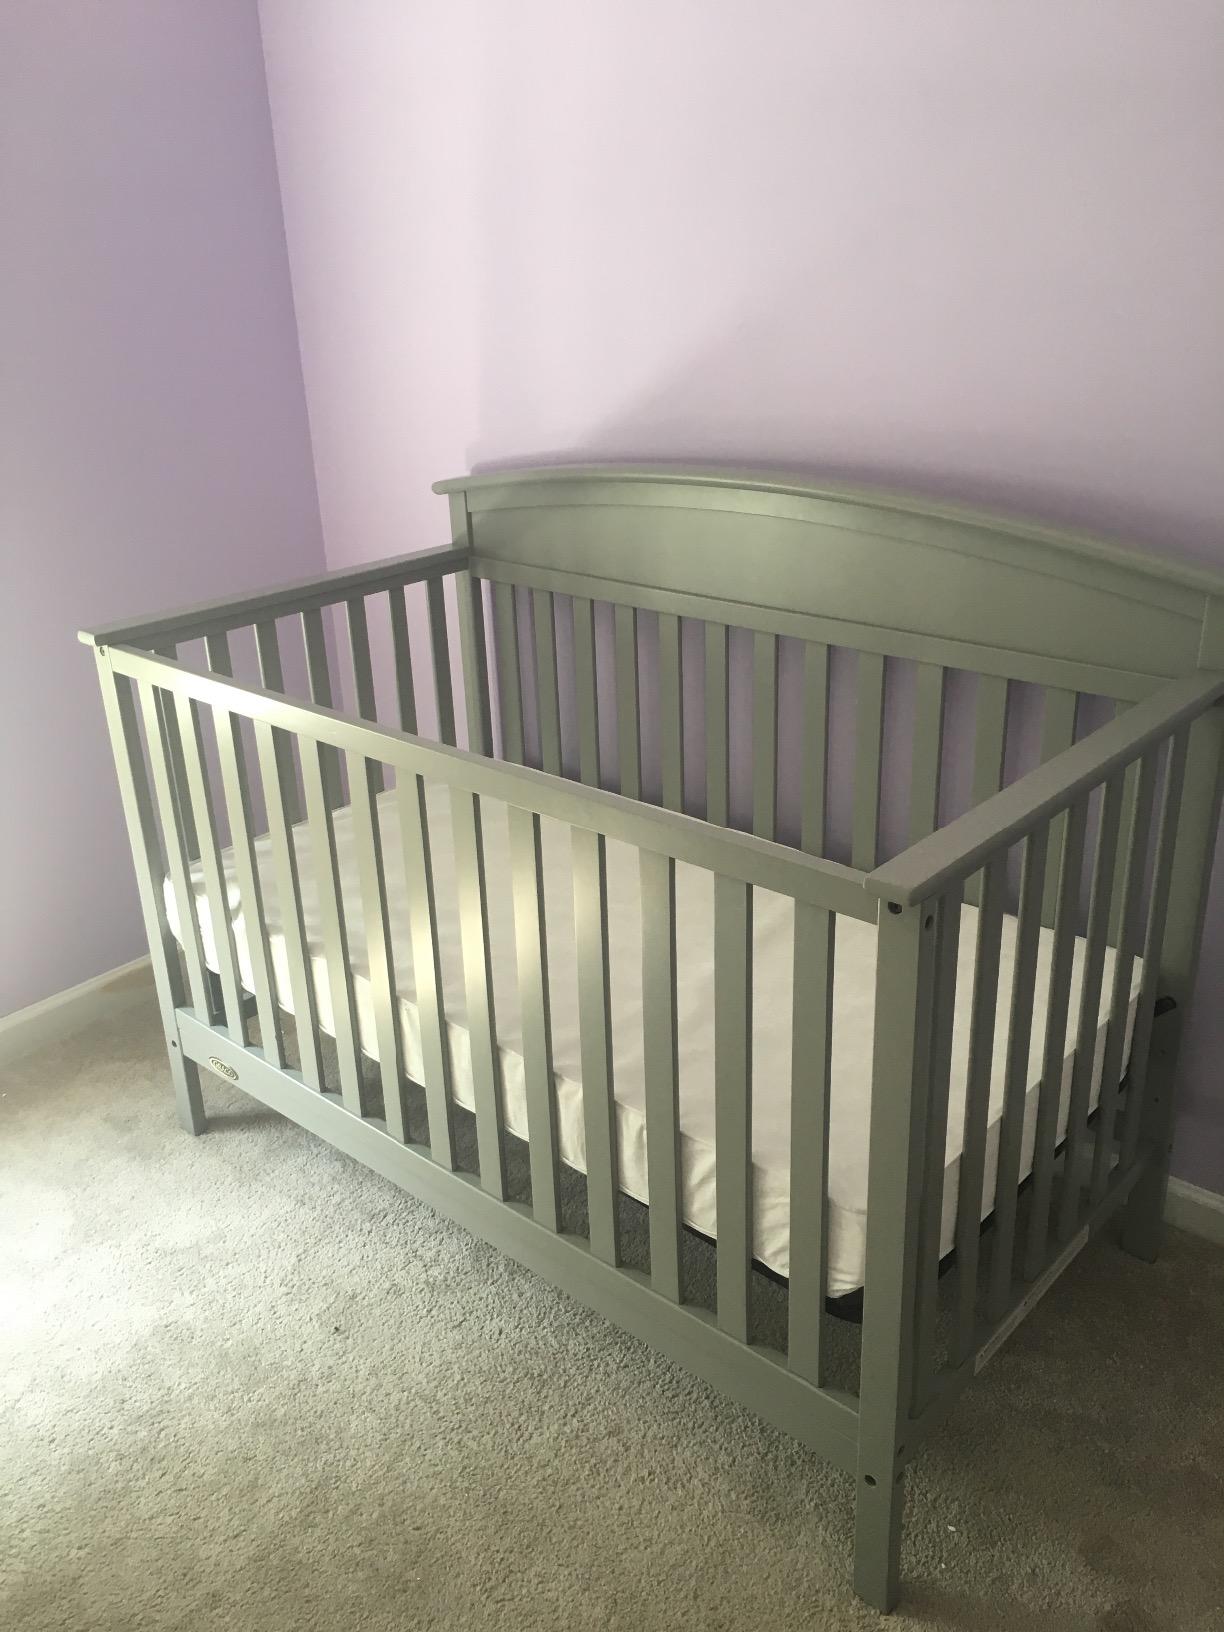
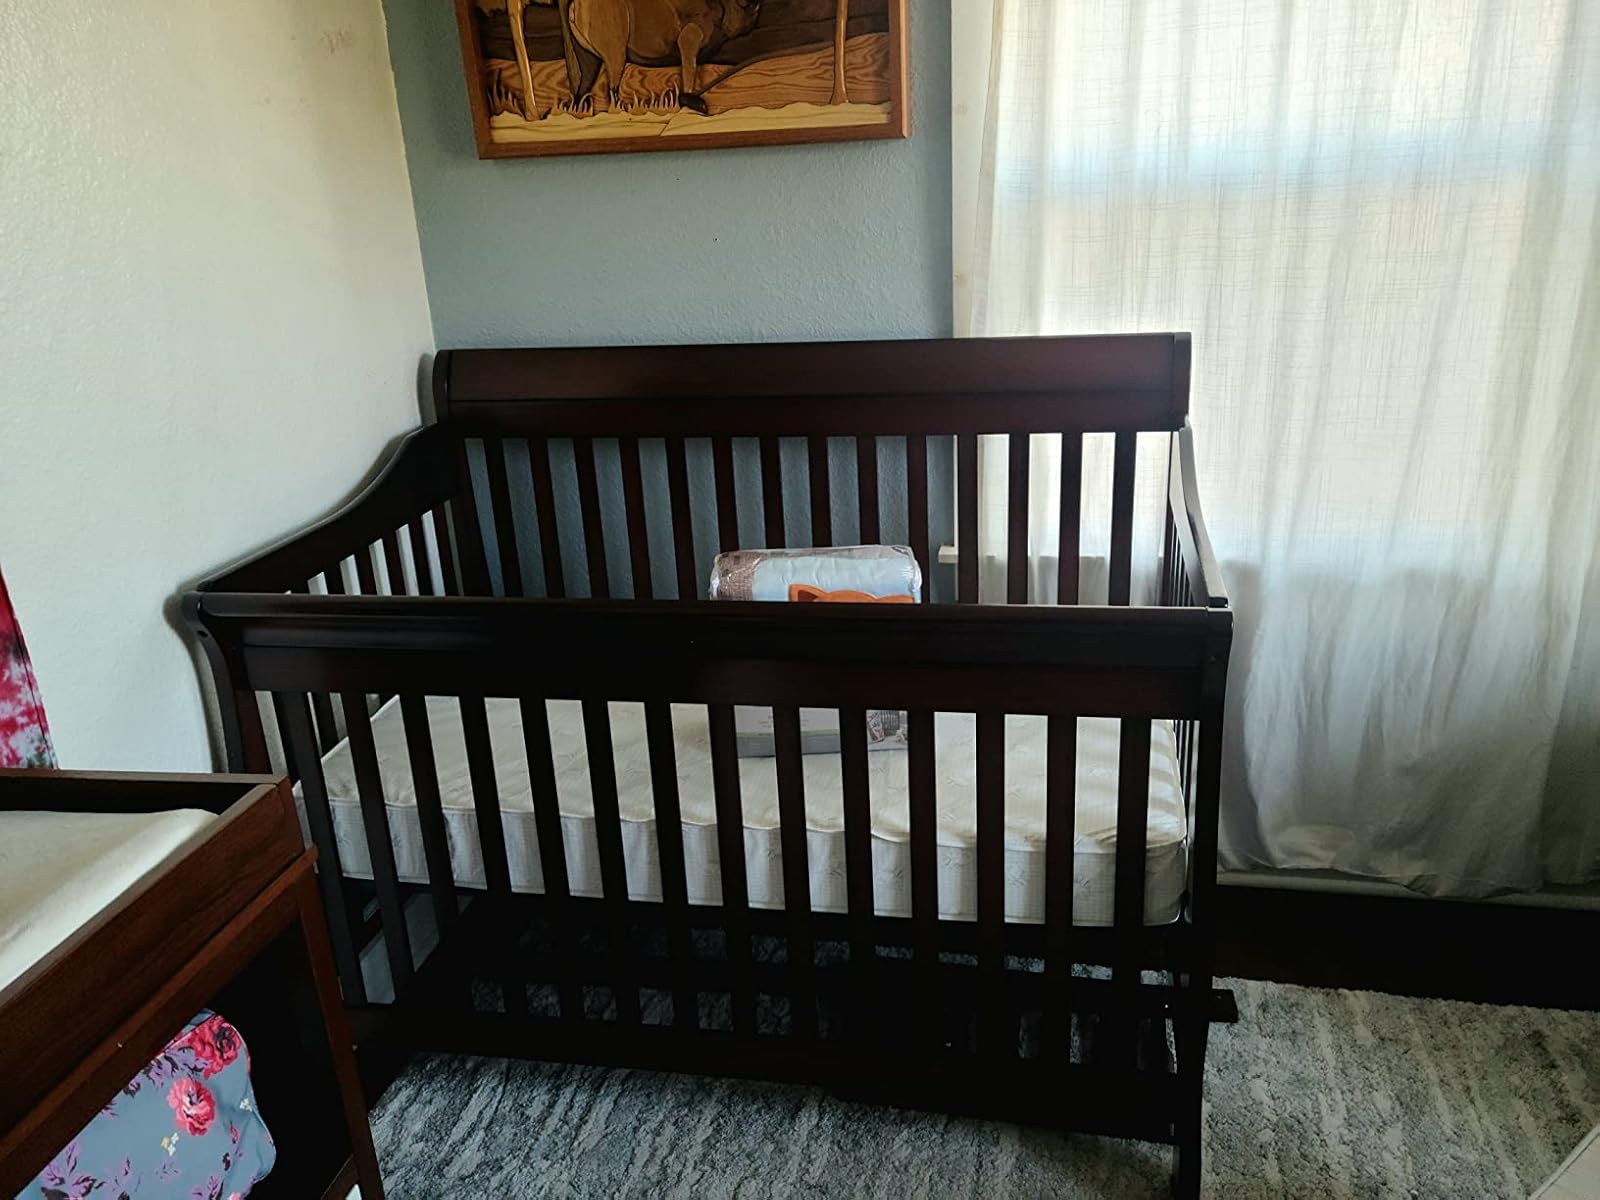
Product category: products_crib
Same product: no